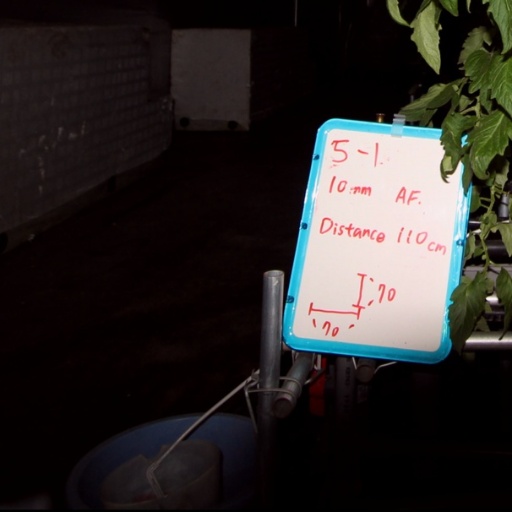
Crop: tomato